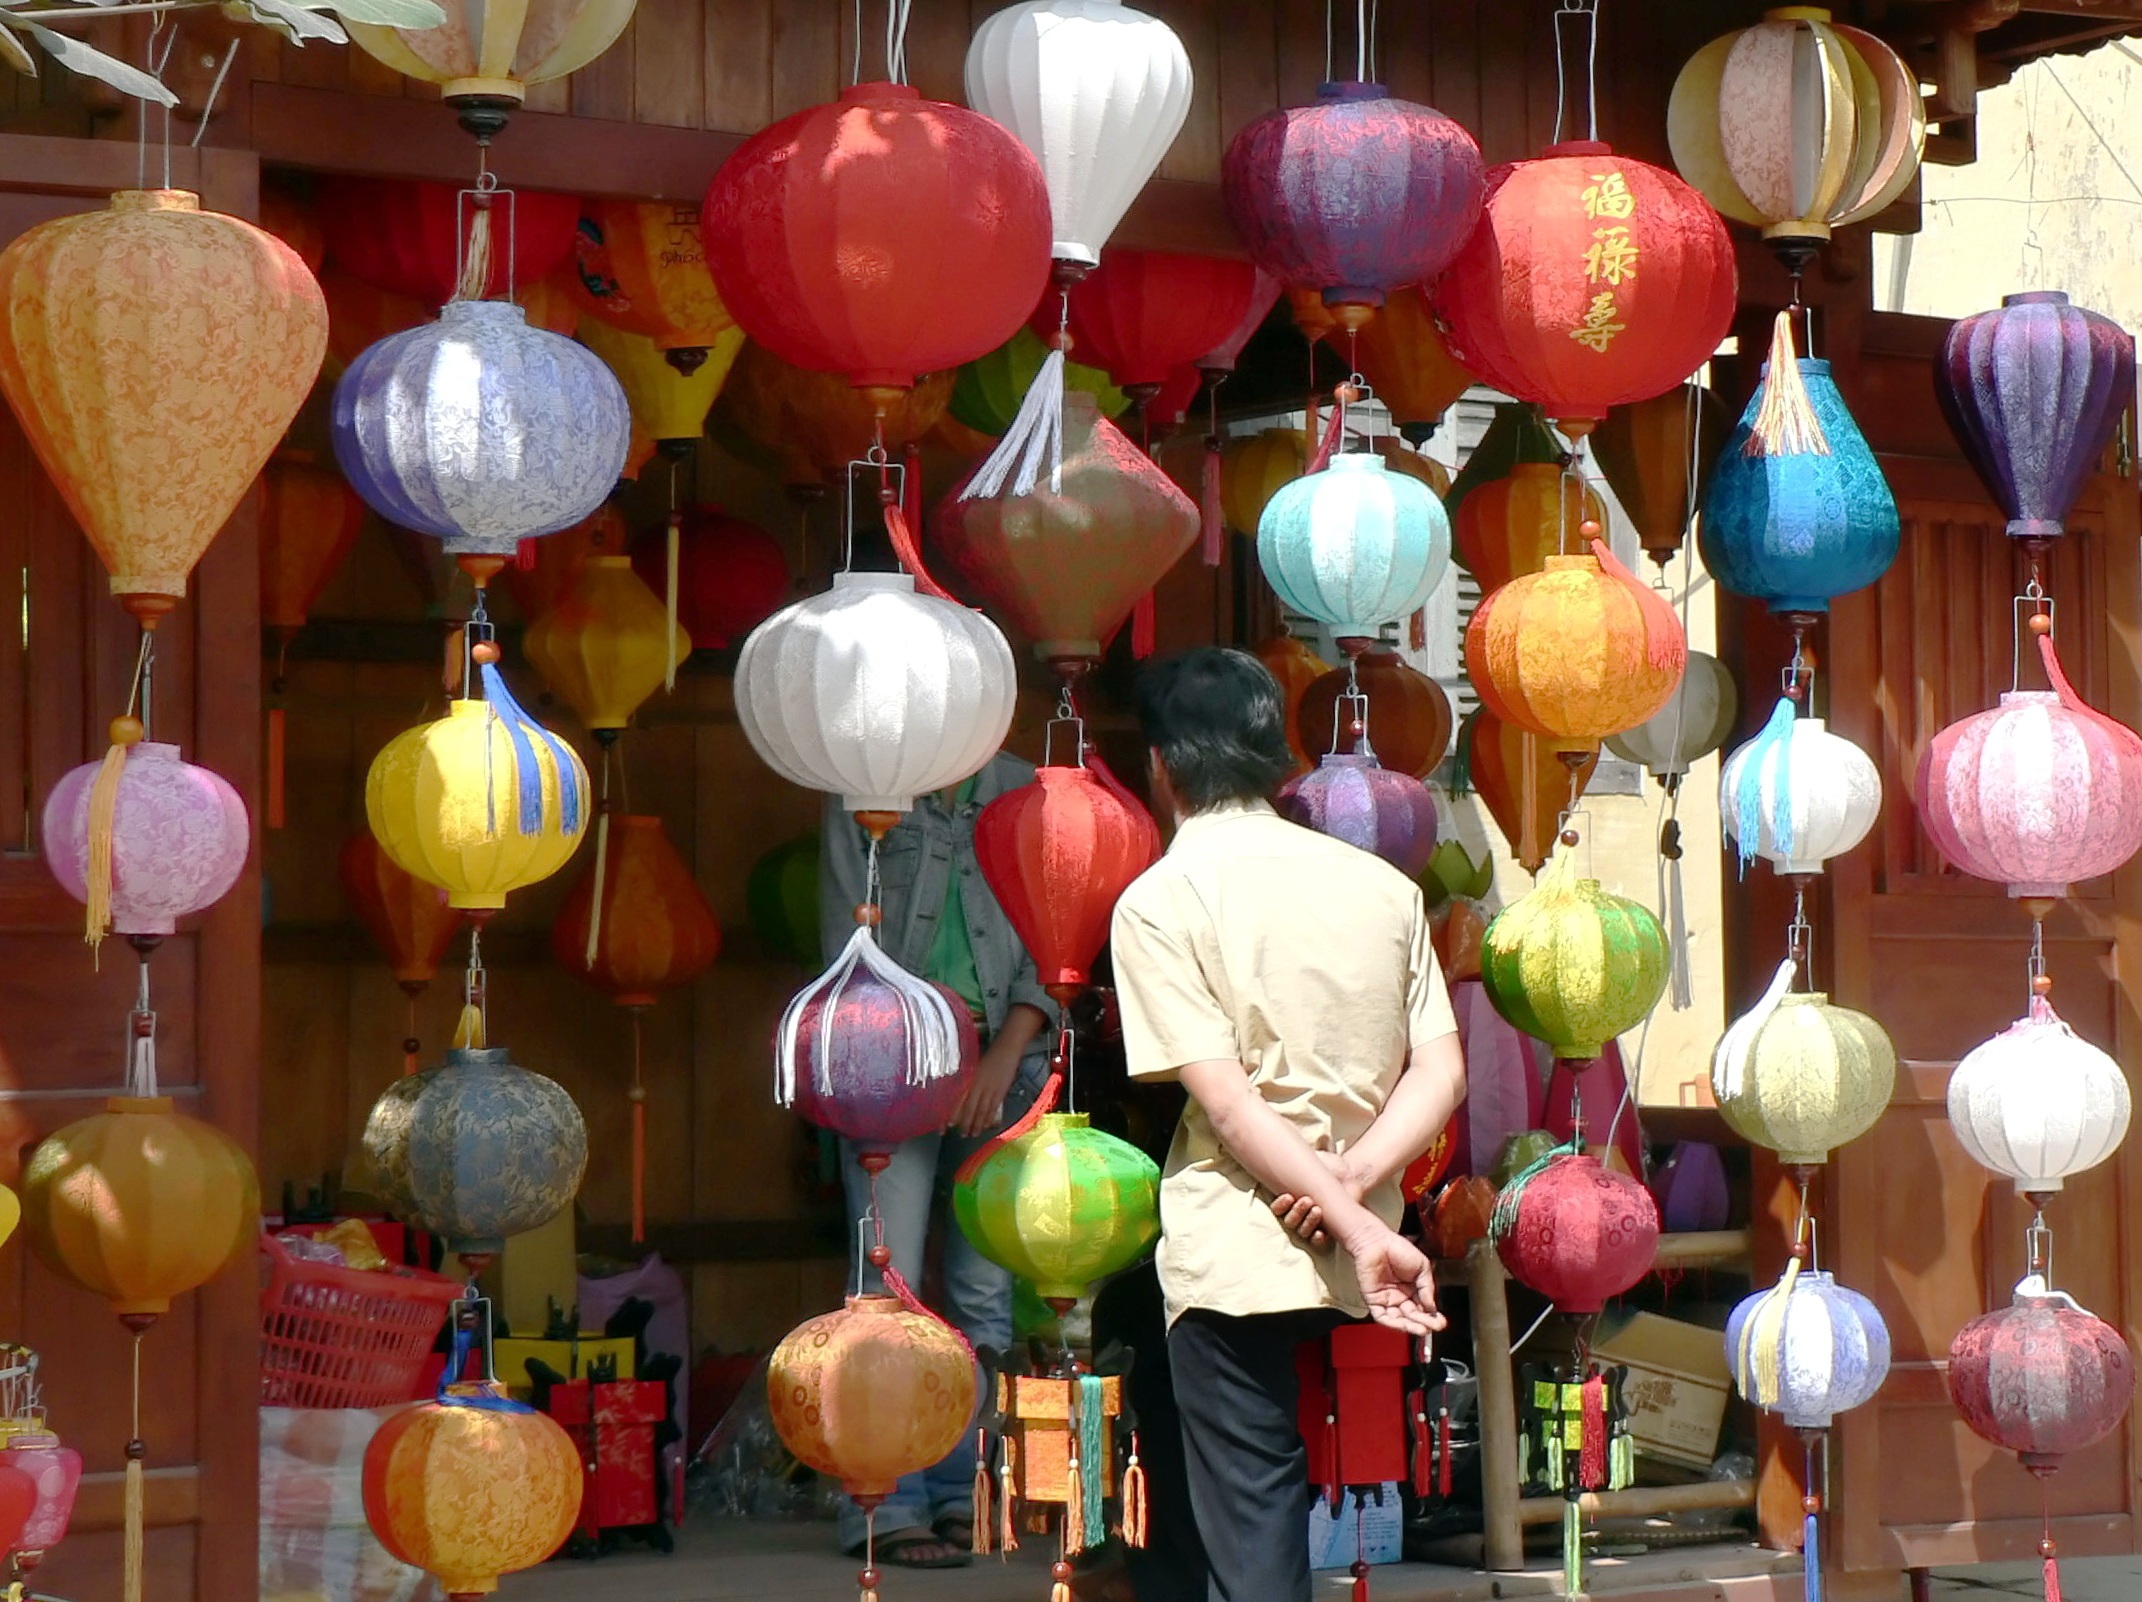
flower, balloon, color, market, toy, viet nam, chinese lantern, display, hoi an